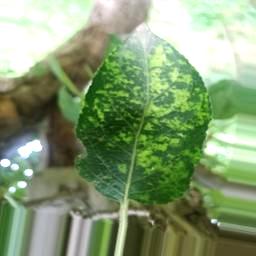
Label: Apple_Mosaic